A solis ortus cardine

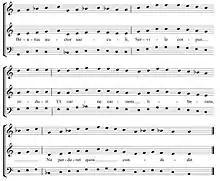
Early Tudor faburden of 2nd verse of "A solis ortus cardine"

The first seven verses, with a doxology verse by a different writer, were used from the early Middle Ages onwards as a Christmas hymn. They write of the striking contrast between the grandeur and omnipotence of the Word of God (the second person in the Trinity) and the vulnerable humanity of the child in whom the Word became flesh. In 1589, Palestrina set the odd verses (A,C,E,G) in "Hymni totius anni secundum Sanctae Romanae Ecclesiae consuetudinem, necnon hymni religionum", a collection of hymns composed for the Vatican; liturgical practice was for the even verses to be sung in Gregorian plainchant.